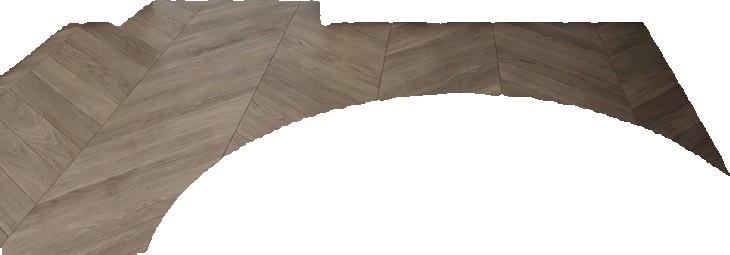
Surface category: floors